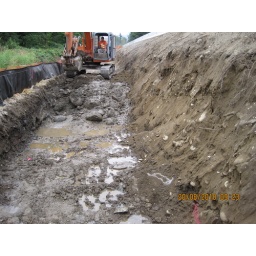
Crews excavate dirt in preparation for building a concrete retaining wall in Gold Bar.